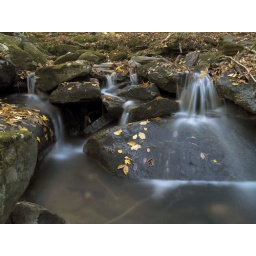
When the sky won't give you the magical light you can always find some magic in the water